Danielle Staub

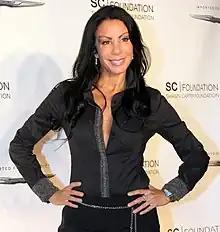
Staub in September 2011

Danielle Staub (born Beverly Ann Merrill; July 29, 1962) is an American television personality. In May 2009, she came to prominence after being cast in the reality television series "The Real Housewives of New Jersey", as a main cast member for two seasons (2009–10), and afterward as a friend for three more seasons (2017–20).